Jeremy Stanford

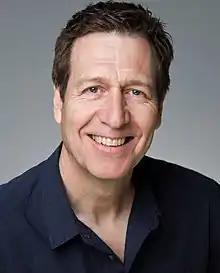
Photograph of Jeremy Stanford

Jeremy Stanford is an Australian actor and director, known for his role of Tick/Mitzi in the initial stage run of the musical "Priscilla, Queen of the Desert".